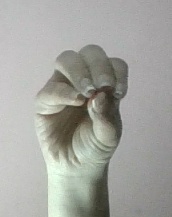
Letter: ha